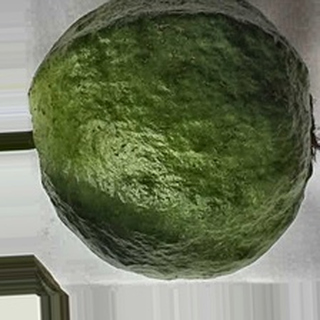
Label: healthy_guava